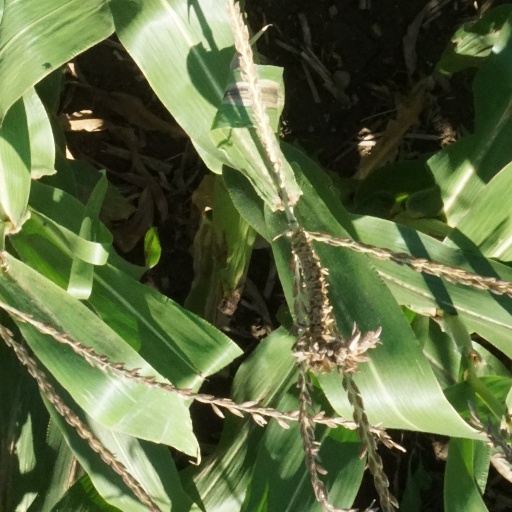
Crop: maize; corn